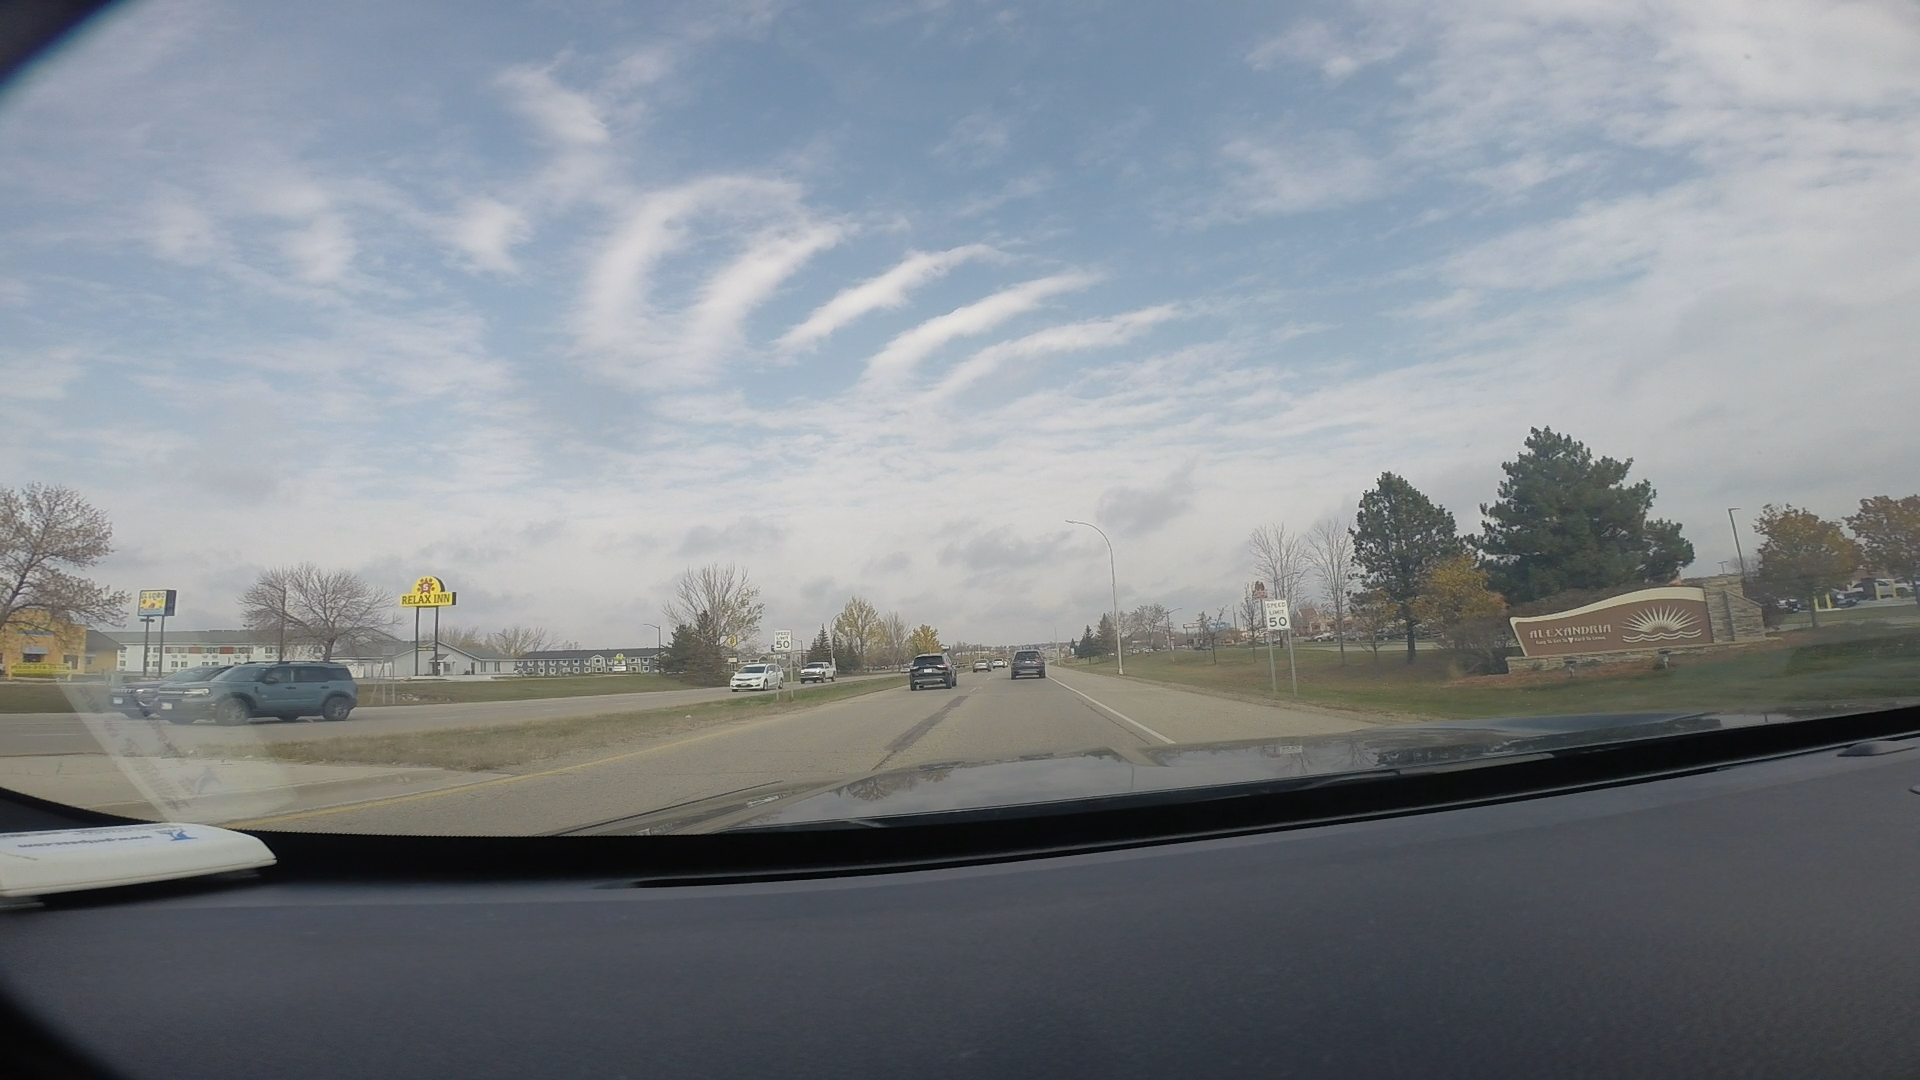
Speed limit sign label: mph50